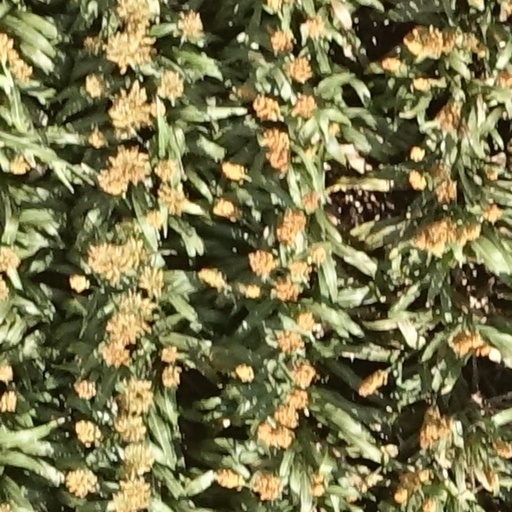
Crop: sorghum